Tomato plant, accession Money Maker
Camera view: horizontal (90 deg, fisheye); turntable rotation: 120 degrees
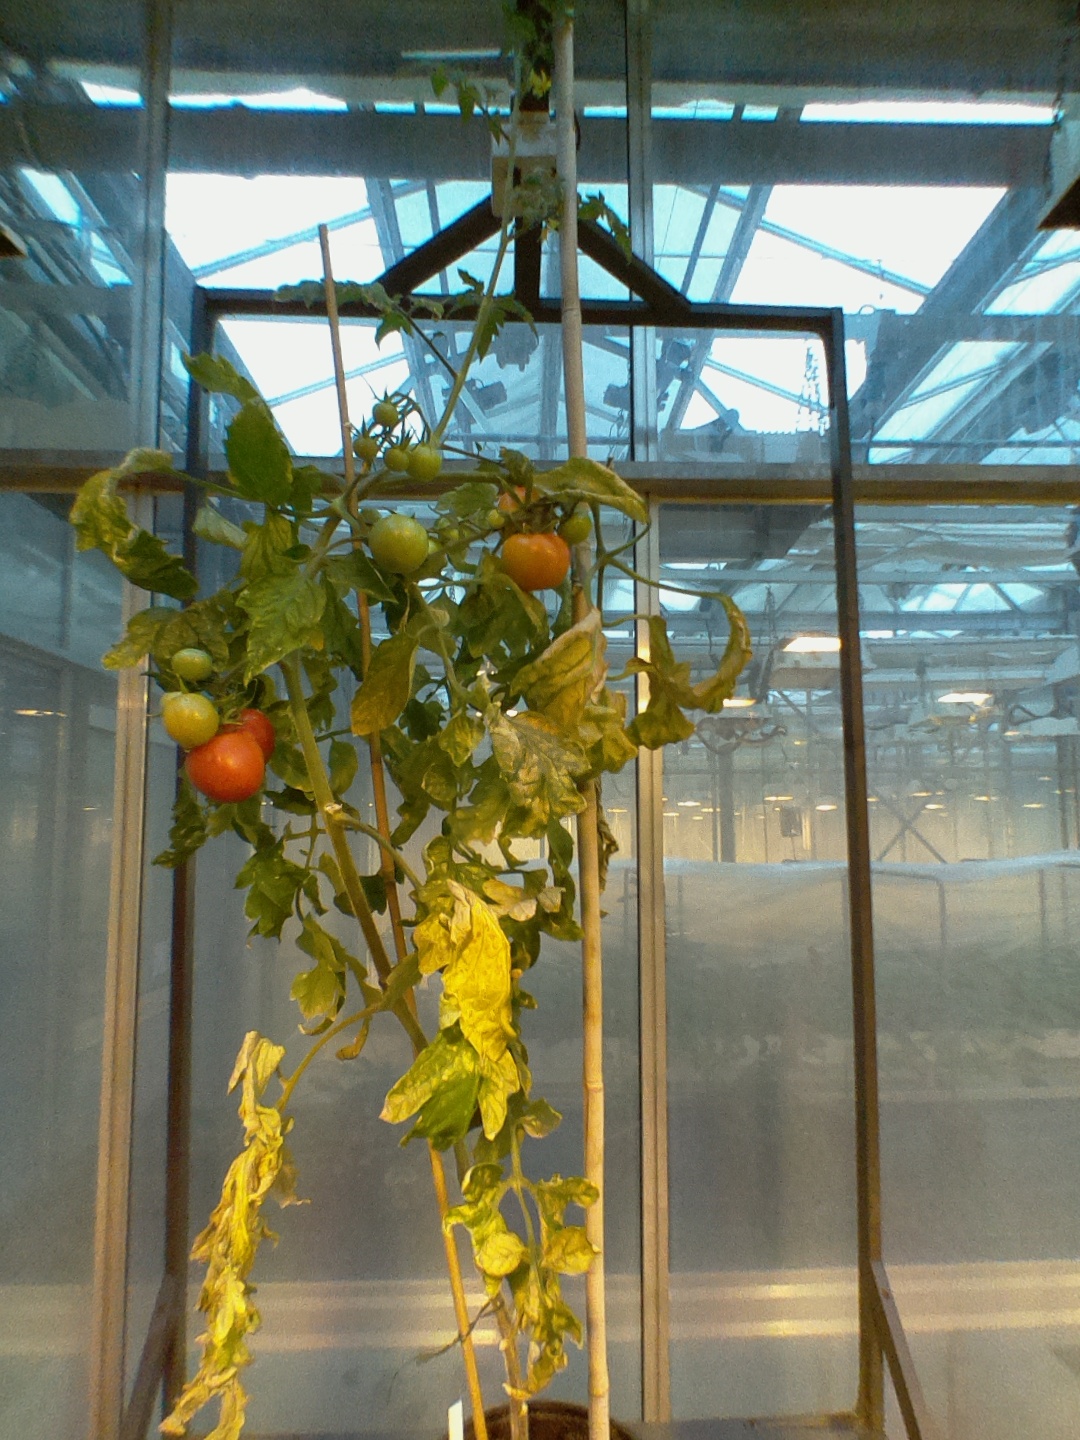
BBCH growth stage 81: 10%-20% of fruits show typical fully ripe color